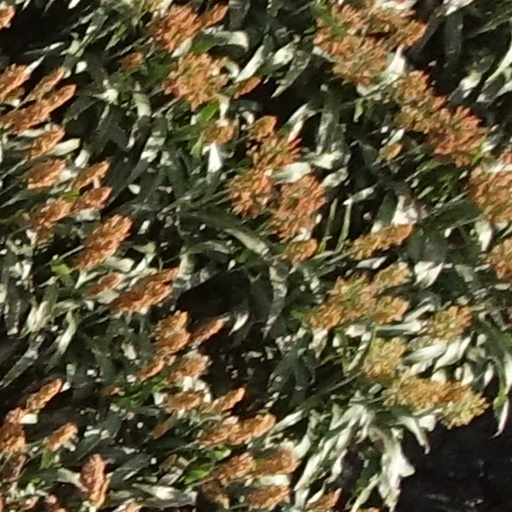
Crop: sorghum